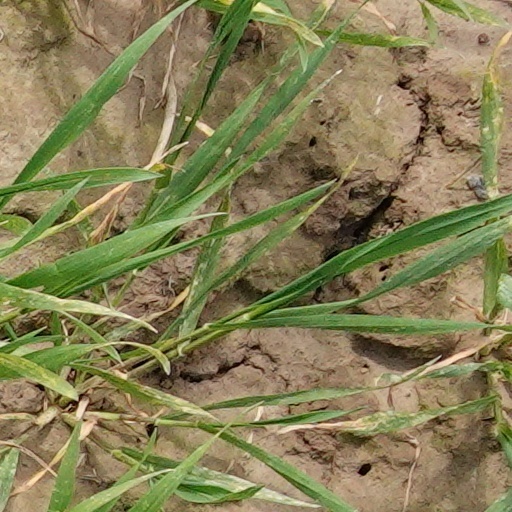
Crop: wheat